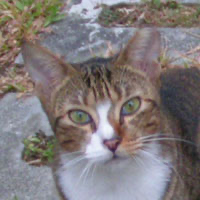
Animal: cat
Breed: Bengal